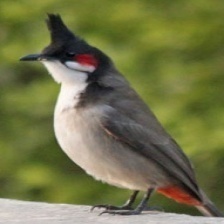
Species: RED WISKERED BULBUL
Scientific name: PYCNONOTUS JOCOSUS